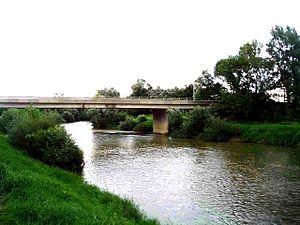
La Raab est une rivière coulant dans la partie Sud-Est de l'Autriche et la Hongrie occidentale, affluent du Danube.